Anton Bon

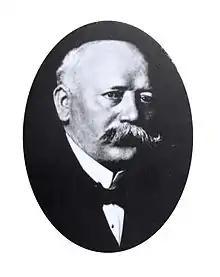
Anton Bon

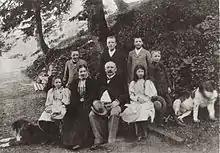
Anton Bon and family

Anton Sebastian Bon (1854-1915) was a Swiss hotelier who built the Suvretta House in St Moritz from 1911 to 1912, together with the British Member of Parliament (MP), Charles Sydney Goldman.